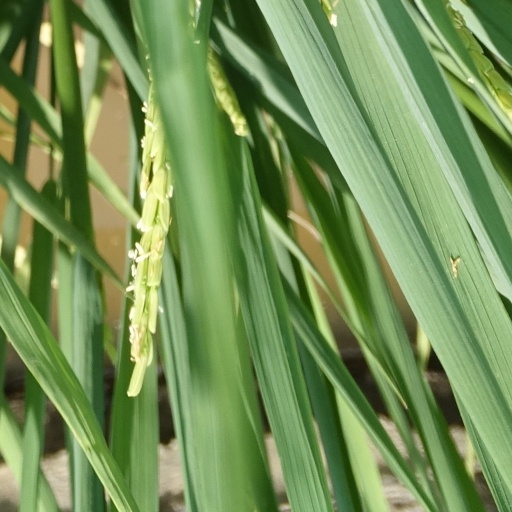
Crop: rice